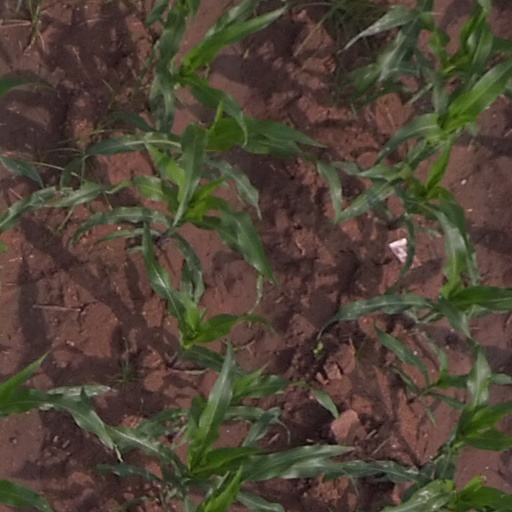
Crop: maize; corn